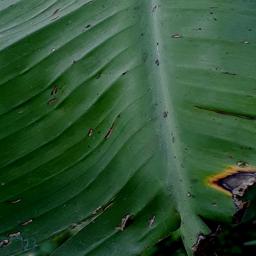
Label: POTASSIUM DEFICIENCY